Saffy's Angel

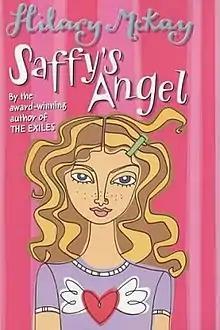
First edition (UK)

Saffy's Angel is the first novel in the Casson Family series written by Hilary McKay. The book is written about a family and their respective lives. It has been translated into Catalan, Chinese, Danish, Dutch, Estonian, Finnish, French, German, Greek, Hebrew, Italian, Japanese, Korean, Lithuanian, Polish, Portuguese (twice), Romanian, Serbian, Slovenian, Spanish, and Swedish. It has also been published as an audiobook narrated by Julia Sawalha, which has won the AudioFile Earphones Award. An audiobook abridged by Peter Mackie has been read by Debra Gillett.